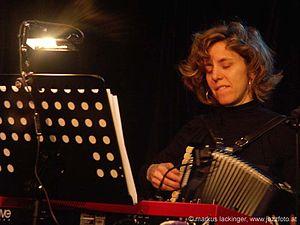
Zeena Parkins est une harpiste américaine, née en 1956 à Détroit.